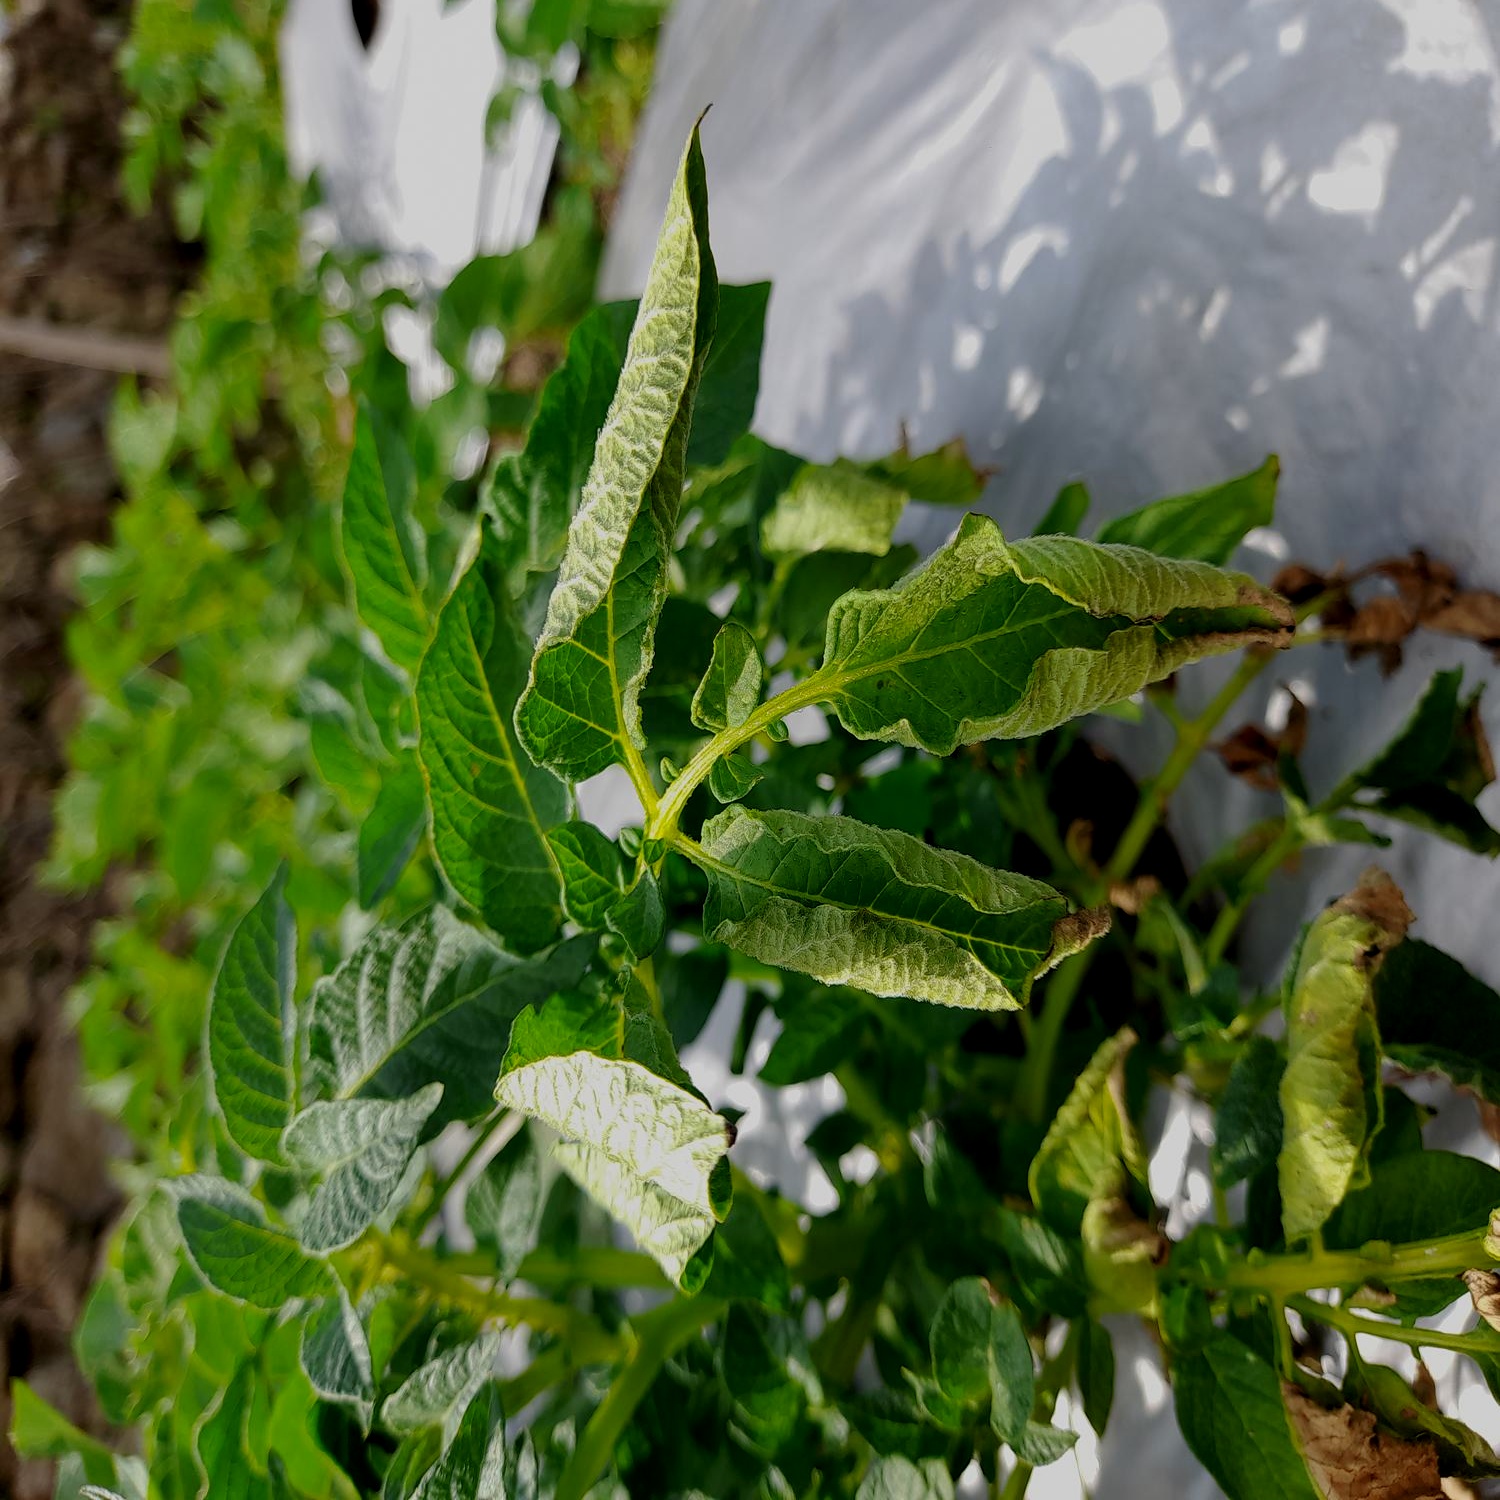
Etiqueta: Pudricion_Parda